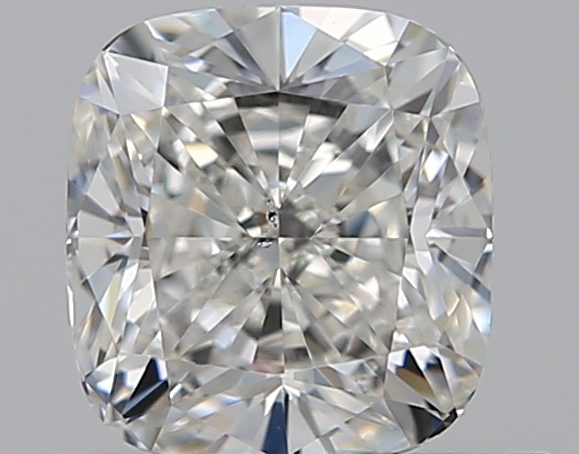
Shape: cushion
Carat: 0.7
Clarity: VS2
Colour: I
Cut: EX
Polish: EX
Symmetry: VG
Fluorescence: N
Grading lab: GIA
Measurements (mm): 5.15 x 4.8 x 3.33